Red Riding Hood (1901 film)

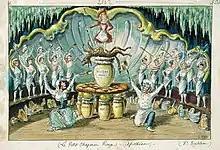
Drawing by Méliès of the film's final scene

Red Riding Hood was a 1901 French silent film by Georges Méliès, based on the folktale "Little Red Riding Hood". Méliès's adaptation expanded and altered the Charles Perrault version of the story to allow for additional comedy and detail, as well as a happier ending than Perrault provided. In the film, Red Riding Hood is a high-spirited, adventurous daughter in a family of bakers in the French countryside, nearly eaten by a wolf during her journey to take a galette to her grandmother. Red Riding Hood is rescued by the bakery staff just in time, the wolf meets his end during a dramatic chase, and all return home victorious.